Graham Ovenden

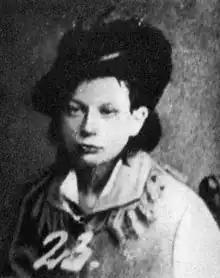
Photo taken from "Victorian Children", London 1972 (Graham Ovenden and Robert Melville)

Ovenden was an artist, photographer, photo historian and collector of Victorian photography. His nude and semi-nude photographic portraits of young girls were published in the book "States of Grace" (Ophelia Editions, 1992). His photographs of the children's street culture in London taken in the late 1950s and early 1960s when Ovenden was a teenager have been published in "Childhood Streets" (Ophelia Editions, 1998) and in many catalogues issued by galleries and museums.